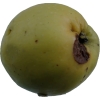
Label: Apple 13